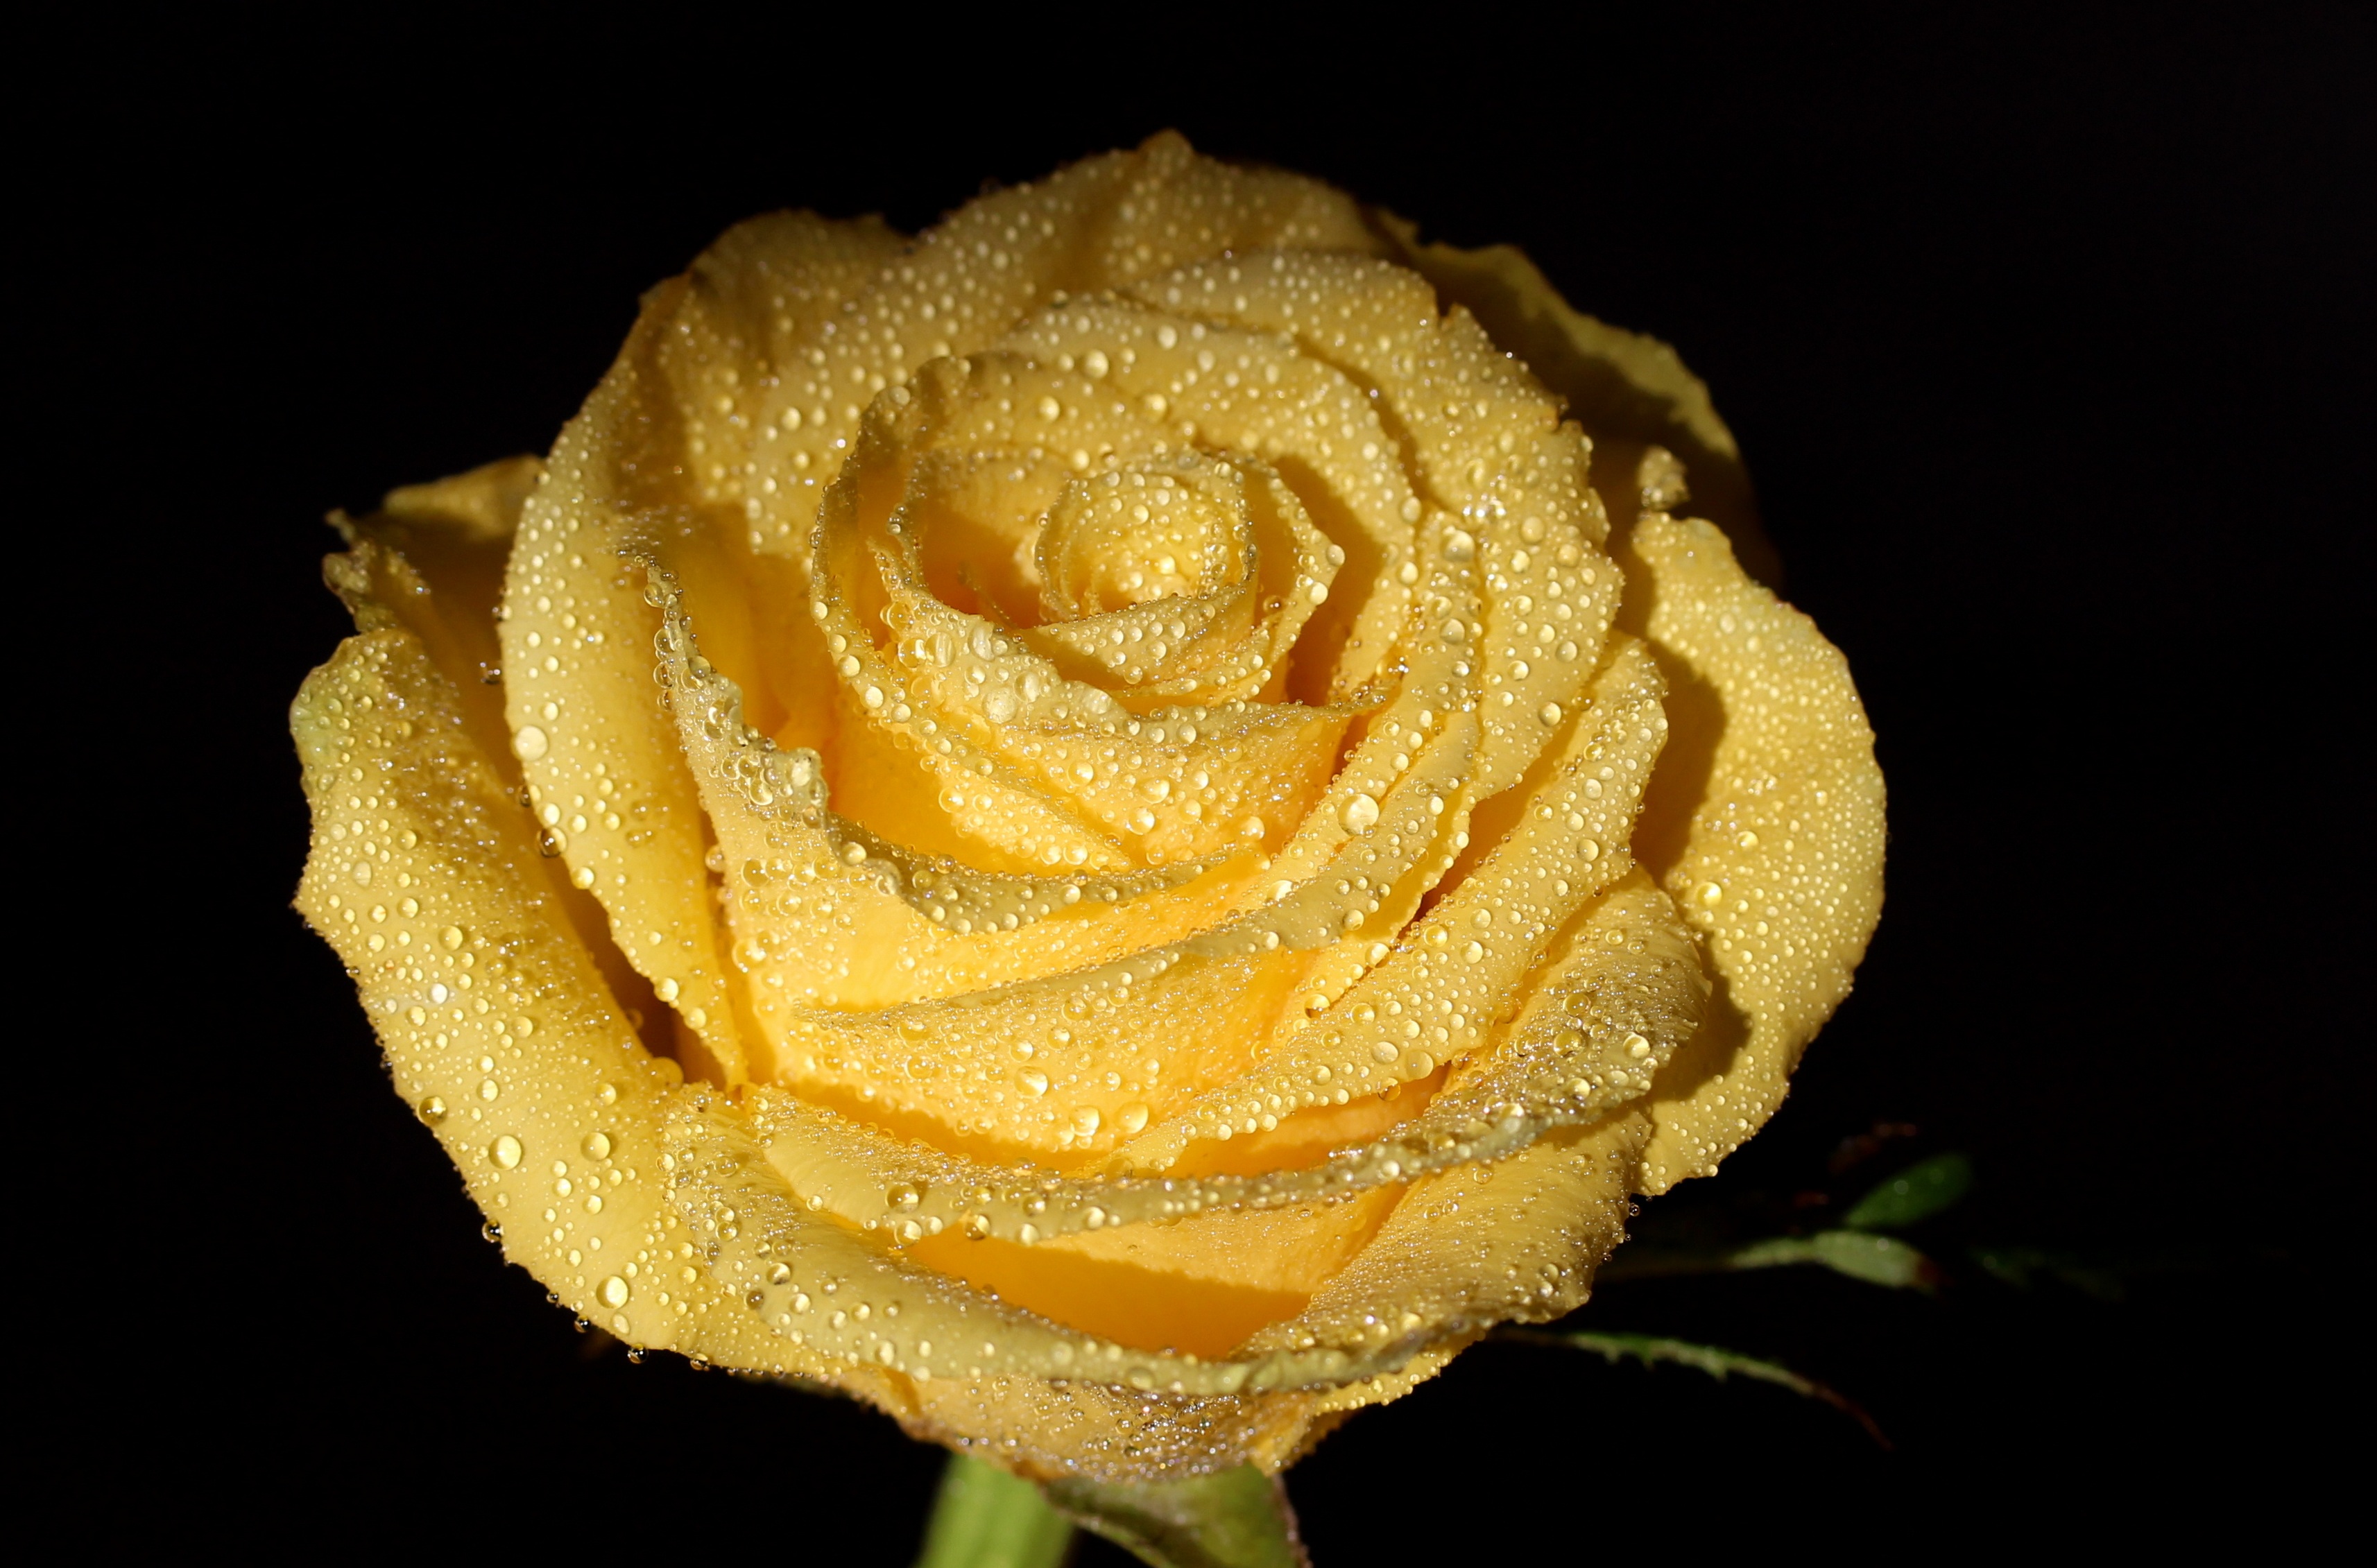
dew, plant, photography, flower, petal, rose, yellow, flora, close up, petals, drops, macro photography, flowering plant, garden roses, rose family, plant stem, land plant, rose order, austrian briar